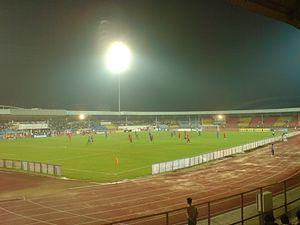
Le Pune Football Club est un club de football basé à Pune, seconde plus grande ville, après Bombay de l'état du Maharashtra dans le nord-ouest de l'Inde.